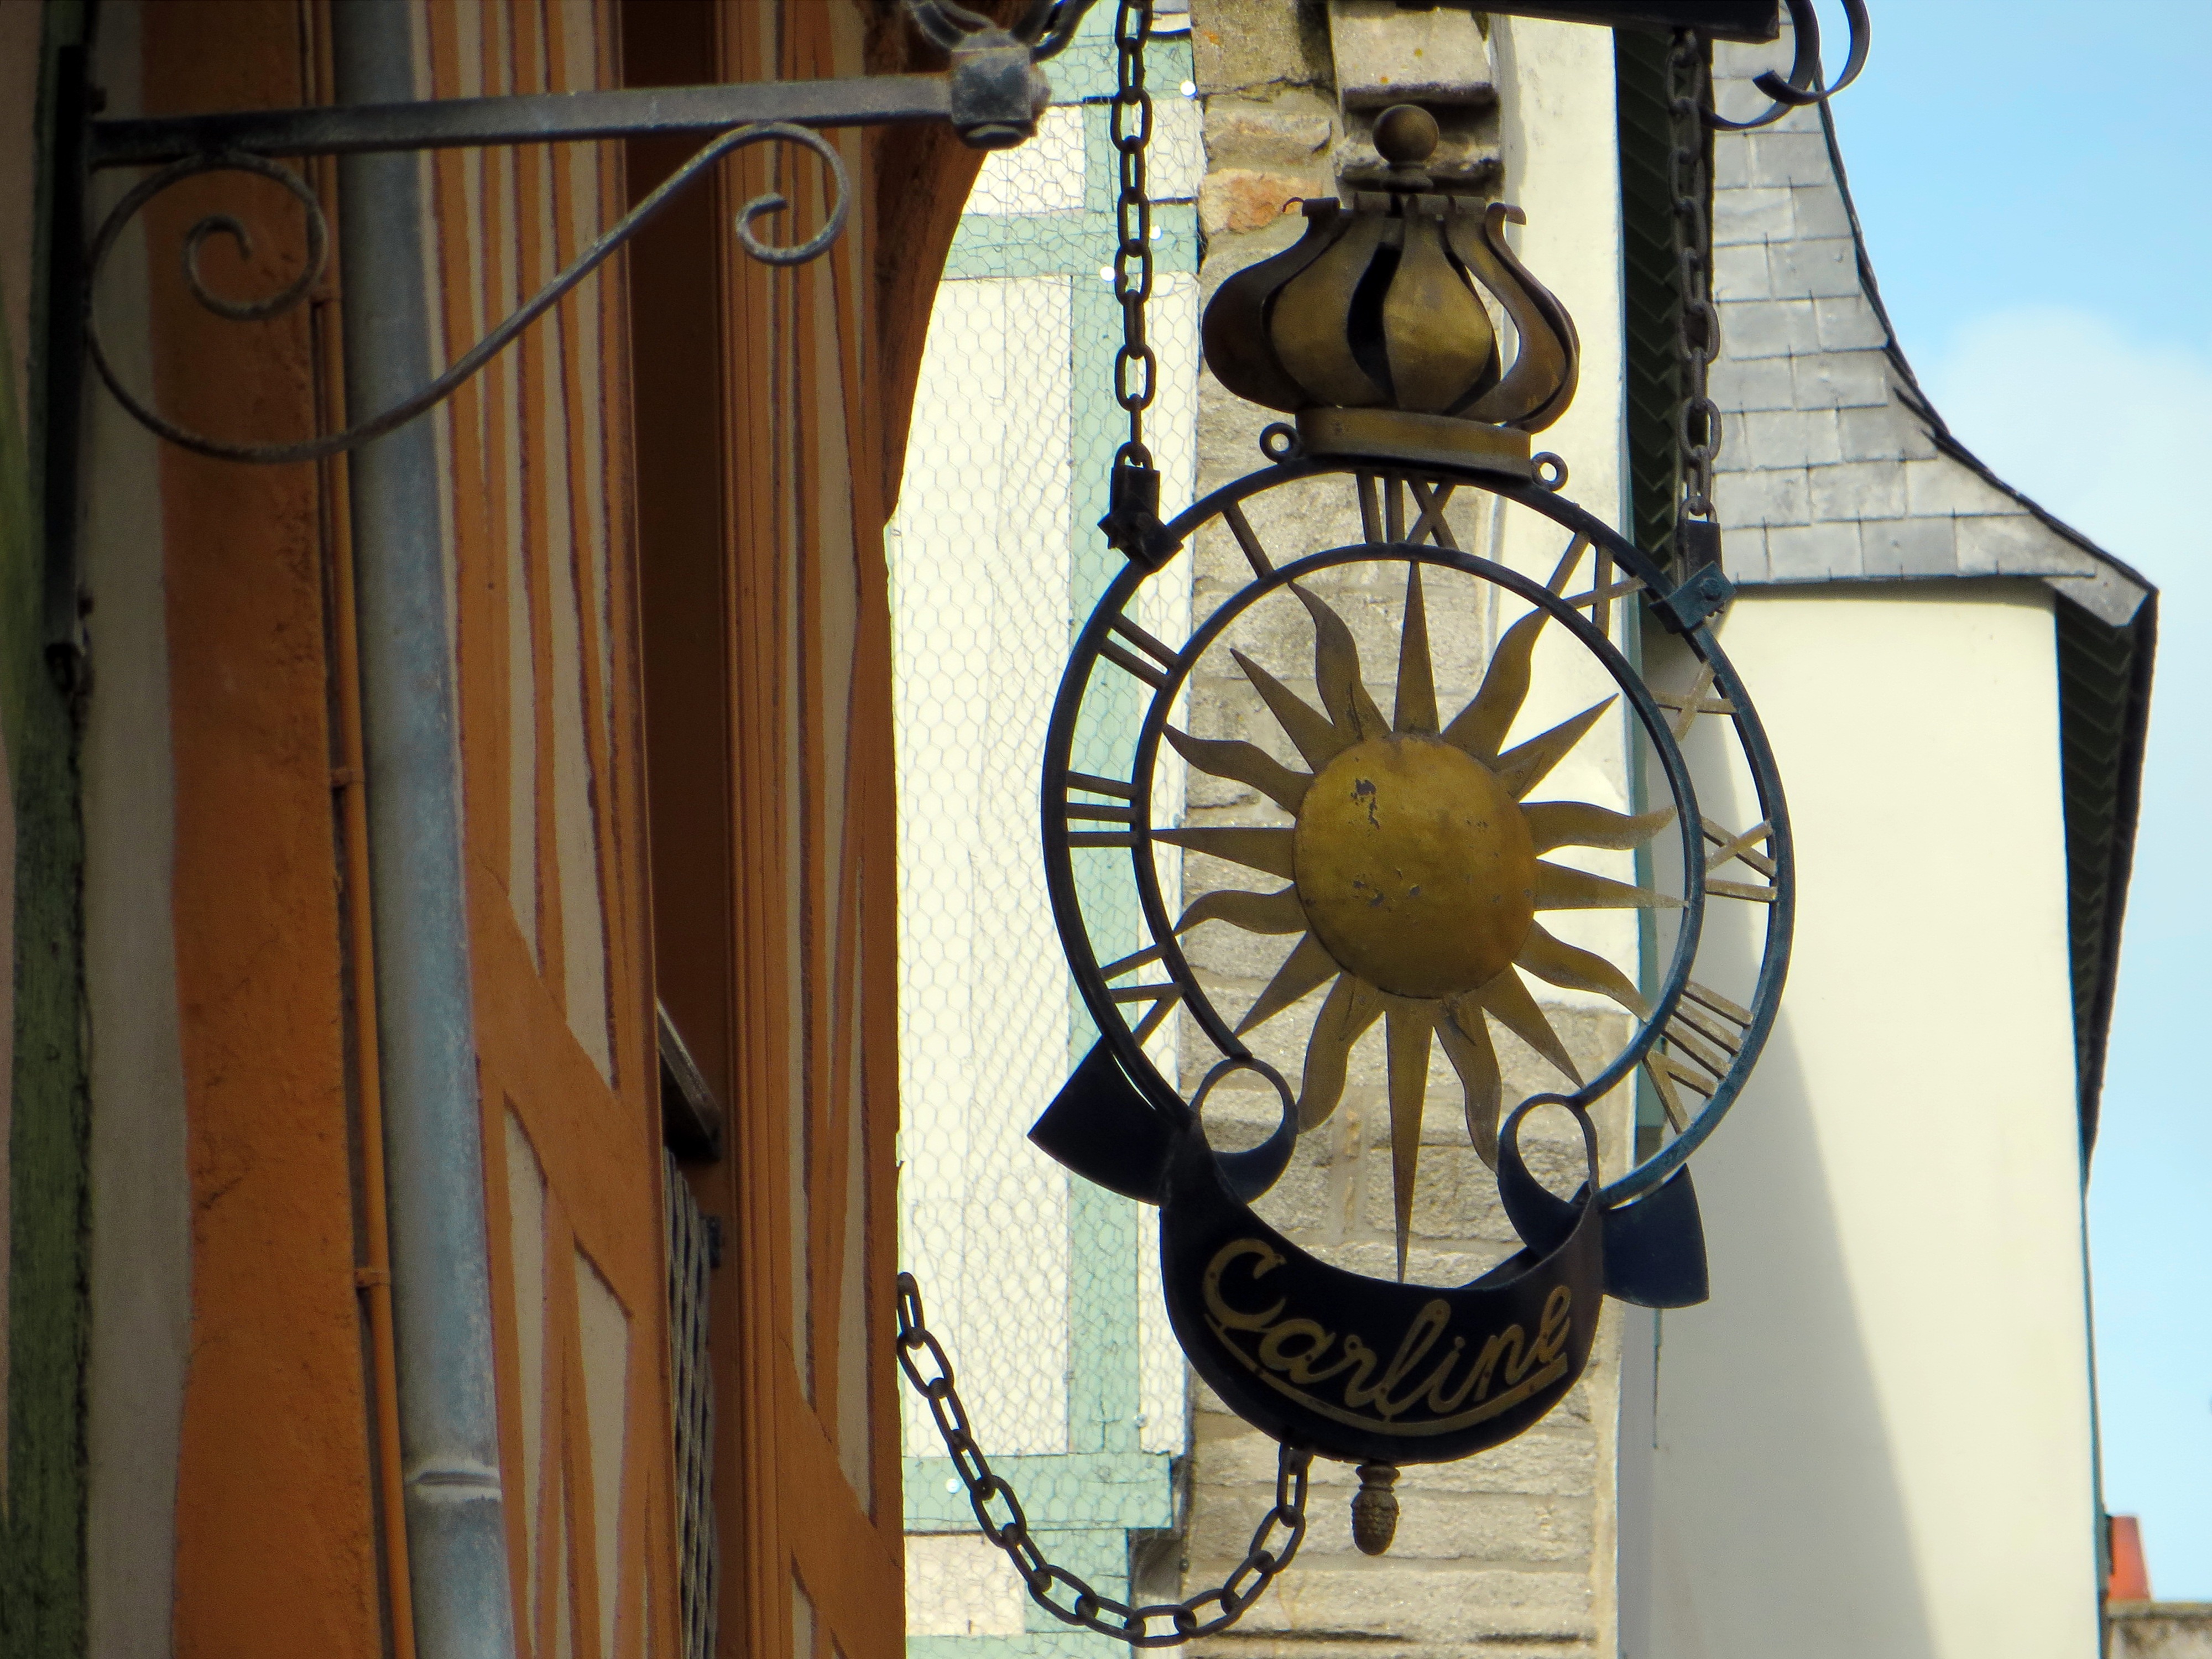
sun, window, glass, store, lighting, art, light fixture, trade, valves, teaches, echoppe, man made object